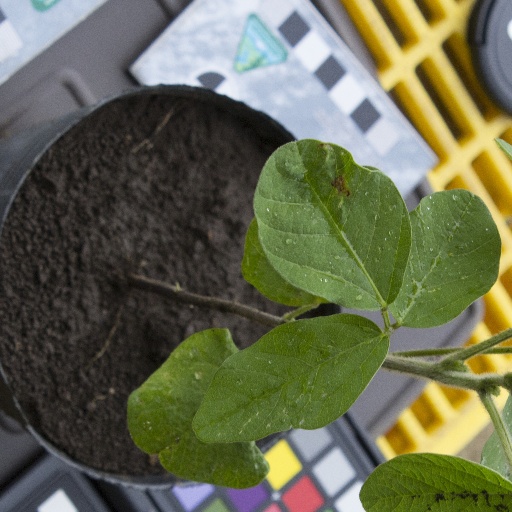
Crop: soybean